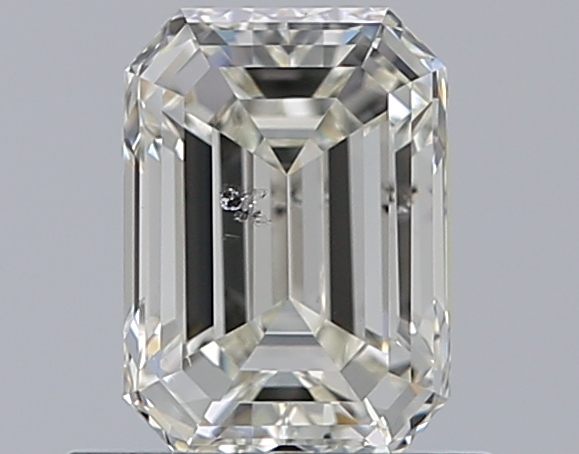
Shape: emerald
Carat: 0.8
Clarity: SI2
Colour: I
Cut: EX
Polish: EX
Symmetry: EX
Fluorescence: N
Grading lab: GIA
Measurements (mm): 6.23 x 4.49 x 3.06